The Thrill Chaser

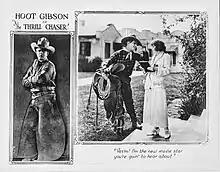
Lobby card

The Thrill Chaser is a 1923 American silent Western film directed by Edward Sedgwick and featuring Hoot Gibson.